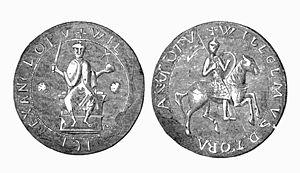
Grand sceau de Guillaume le Roux, roi d'Angleterre (1087-1100), issu de 'The pictorial history of England', par George Lillie Craik et collaborateurs, publié par Harper &amp
Guillaume II d'Angleterre, dit Guillaume le Roux, est roi d'Angleterre de 1087 à 1100 en succédant à son père Guillaume le Conquérant. Son règne est surtout marqué par l'opposition avec son frère aîné Robert Courteheuse, le duc de Normandie, les deux hommes se disputant le contrôle de l'Angleterre et de la Normandie. En 1096, à la faveur du départ de son frère pour la première croisade, Guillaume le Roux parvient à étendre sa domination sur le duché de Normandie, mais sa mort accidentelle quatre ans plus tard interrompt précocement la réunion de ces deux États.